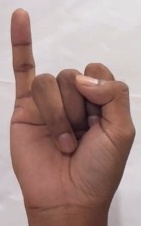
ASL sign: I